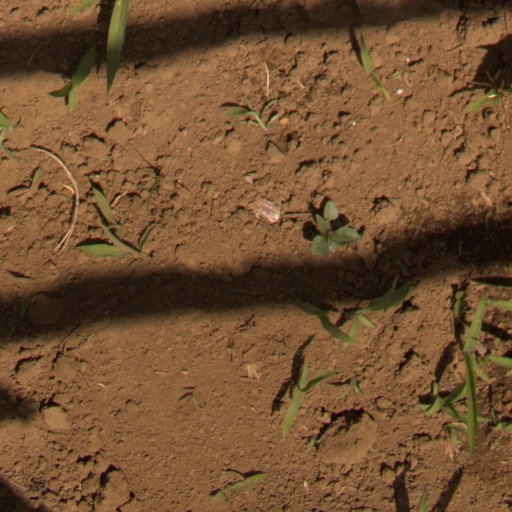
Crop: Jerusalem artichoke